Sky position (RA, Dec in degrees): 193.413, 18.365
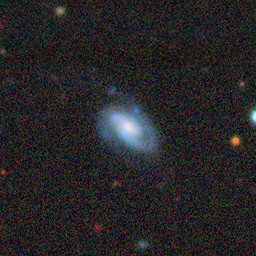
Galaxy morphology: Unbarred Loose Spiral Galaxies